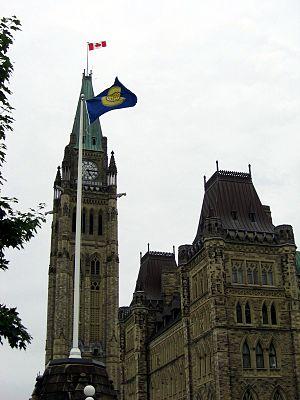
Le Commonwealth ou Commonwealth of Nations est une organisation intergouvernementale composée de 54 États membres qui sont presque tous d'anciens territoires de l'Empire britannique.